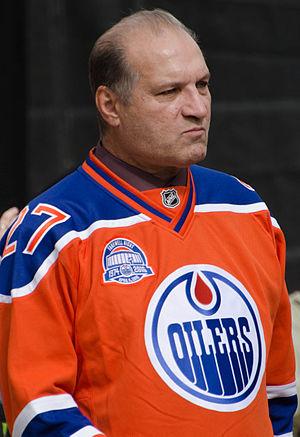
David John Semenko, dit Dave Semenko, est un joueur professionnel canadien de hockey sur glace.